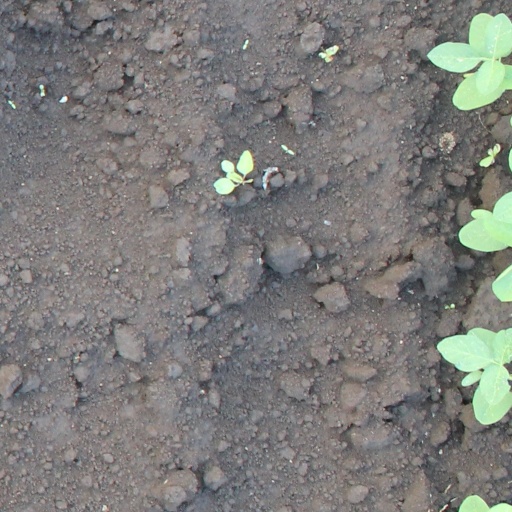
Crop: soybean